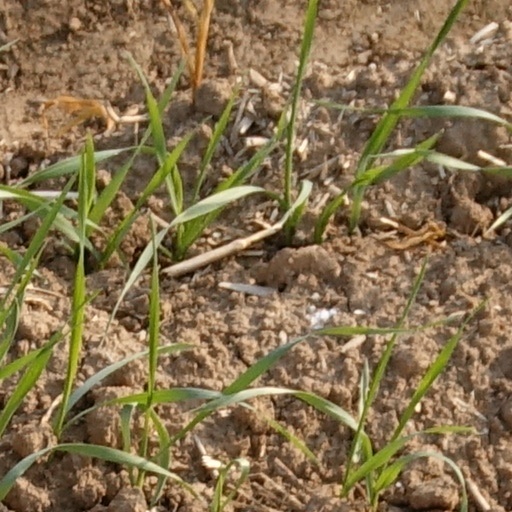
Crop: wheat